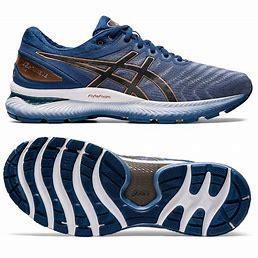
Brand: Asics
Model: Gel Nimbus 21